Luigi Nocivelli

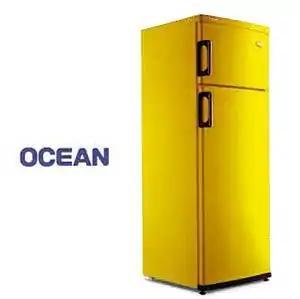
Ocean refrigerator, Sfera line ('80s)

Nocivelli returned to Verolanuova to work full-time on the industrial development of El.Fi Elettrofinanziaria, the company that the Nocivelli Family had created to manage their group's finances and future acquisitions. His idea was to evolve mainly through external growth, with the aim of transforming the family-run business into a leading international player in the electrical appliances sector.